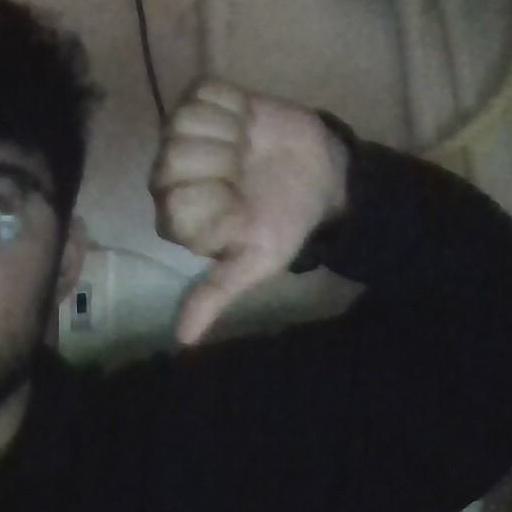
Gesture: dislike